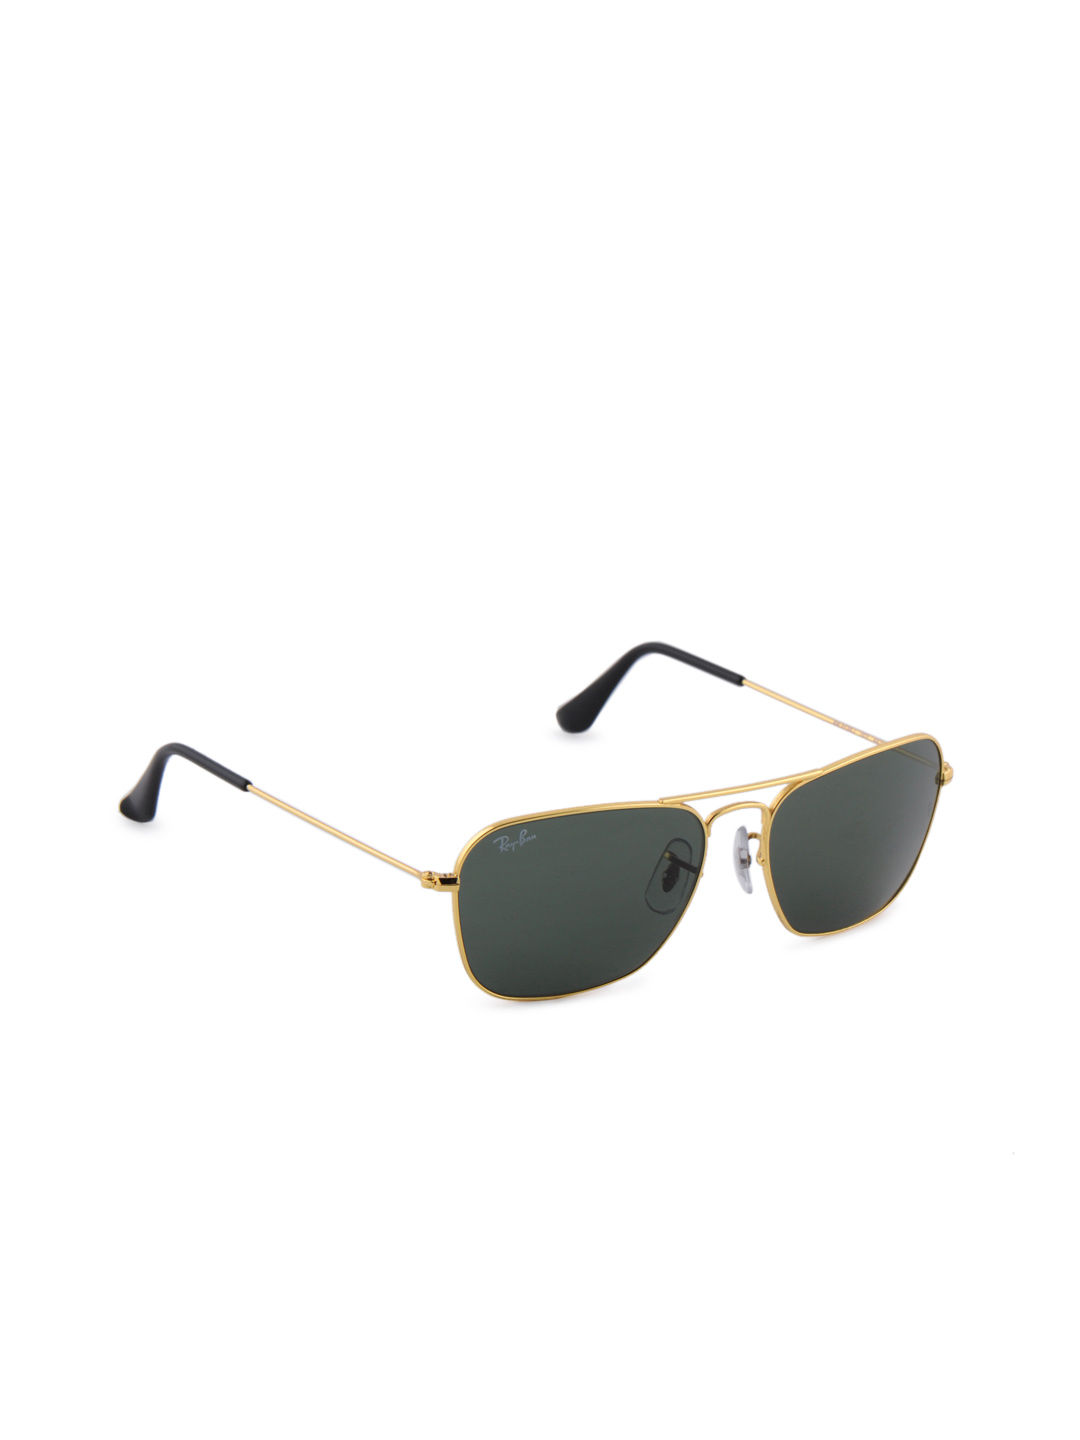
Ray-Ban Men Caravan Sunglasses
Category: Accessories / Eyewear / Sunglasses
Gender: Men
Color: Gold
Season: Winter 2016
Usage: Casual